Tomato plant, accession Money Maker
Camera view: horizontal (90 deg, fisheye); turntable rotation: 0 degrees
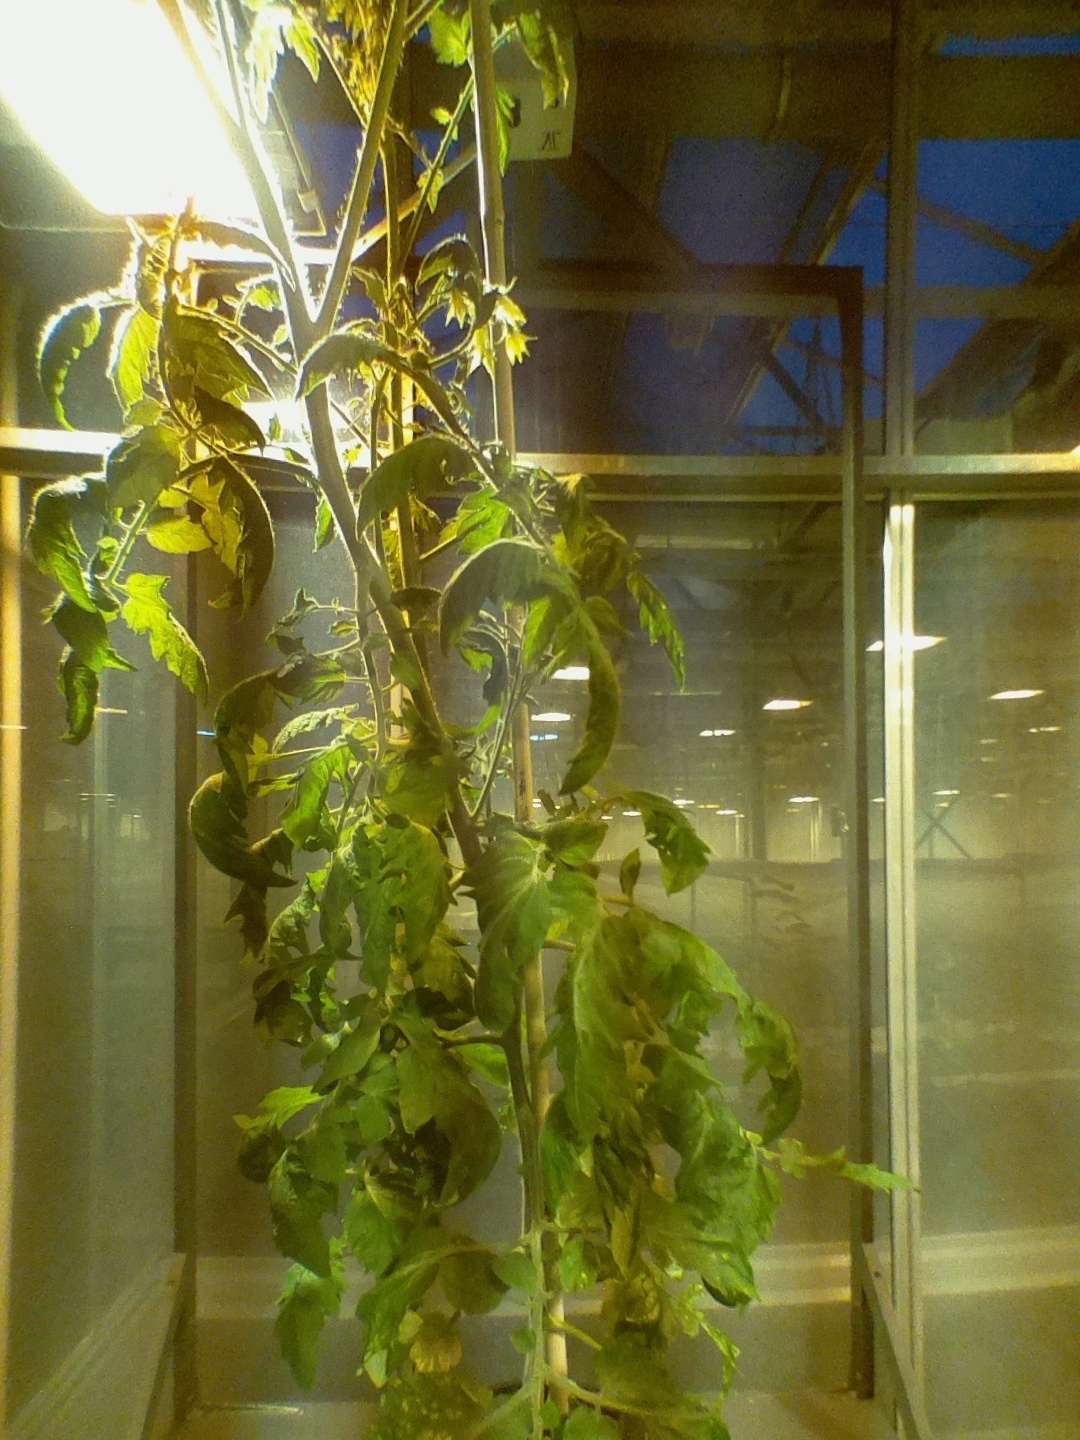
BBCH growth stage 71: 10%-20% of final fruit size